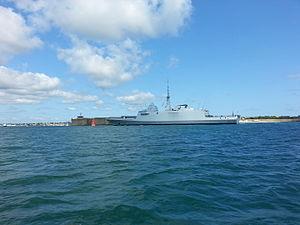
La frégate FREMM Tahya Misr rentre à Lorient après des essais en mer.
Le Tahya Misr est la troisième frégate anti-sous-marines du programme FREMM construite aux chantiers DCNS de Lorient, et devait être admise au sein de la Marine nationale française et prendre le nom de Normandie. Elle est vendue en février 2015 à la marine égyptienne avant sa livraison à la Marine nationale française. Elle n'aura donc jamais navigué sous pavillon français. La frégate est alors renommée Tahya Misr.